Homosexuality

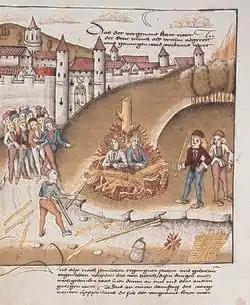
Burning of two homosexuals (the knight Richard von Hohenburg and his squire Anton Mätzler) at the stake outside Zürich, 1482 (from the "Spiezer Schilling" chronicle)

Homosexuality is romantic attraction, sexual attraction, or sexual behavior between people of the same sex or gender. As a sexual orientation, homosexuality is "an enduring pattern of emotional, romantic, and/or sexual attractions" exclusively to people of the same sex or gender. It also denotes identity based on attraction, related behavior, and community affiliation.